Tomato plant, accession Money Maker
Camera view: tilt-top (135 deg); turntable rotation: 300 degrees
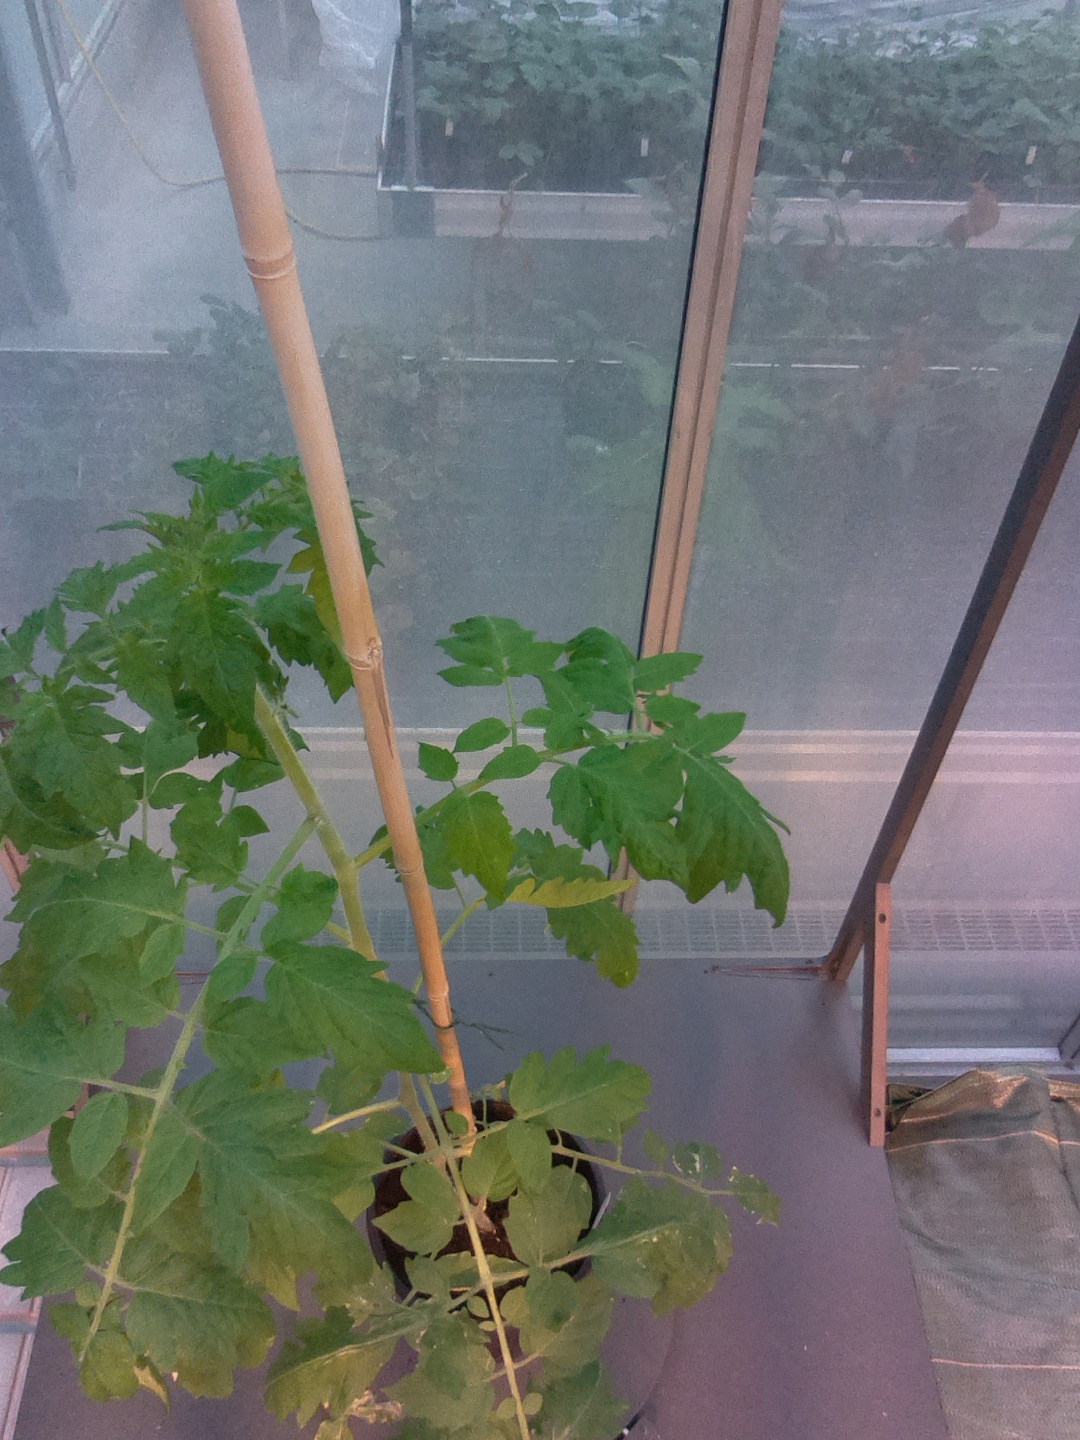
BBCH growth stage 20: First Side shoot start formed